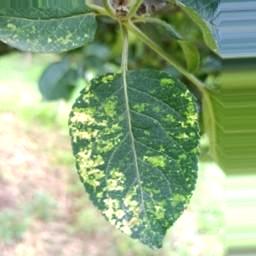
Label: Apple_Mosaic